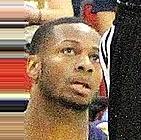
Age: 23